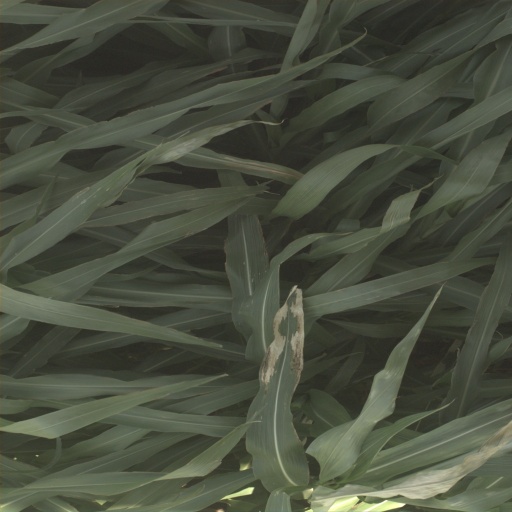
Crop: sorghum